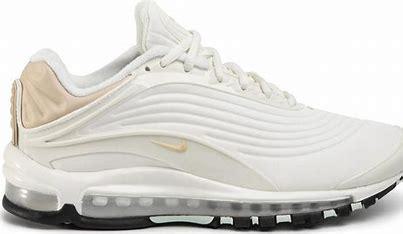
Brand: Nike
Model: Air Max Deluxe